Liquid-crystal display

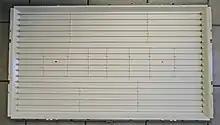
18 parallel CCFLs as backlight for a 42-inch (106 cm) LCD TV

In the late 1960s, pioneering work on liquid crystals was undertaken by the UK's Royal Radar Establishment at Malvern, England. The team at RRE supported ongoing work by George William Gray and his team at the University of Hull who ultimately discovered the cyanobiphenyl liquid crystals, which had correct stability and temperature properties for application in LCDs.